Devil in Christianity

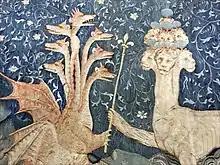
La Bête de la Mer (from the "Tapisserie de l'Apocalypse" in Angers, France). A medieval tapestry, depicting the devil as a dragon with 7 heads in the Book of Revelation.

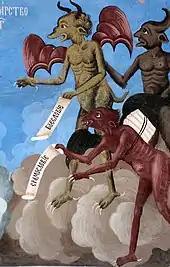
Devils - a fresco detail from the Rila Monastery, Bulgaria

The Book of Revelation describes a battle in heaven (Revelation 12:7–10) between a dragon/serpent "called the devil, or Satan" and the archangel Michael resulting in the dragon's fall. Here, the Devil is described with features similar to primordial chaos monsters, like the Leviathan in the Old Testament. The identification of this serpent as Satan supports identification of the serpent in Genesis with the Devil. Thomas Aquinas, Rupert of Deutz and Gregory the Great (among others) interpreted this battle as occurring after the Devil sinned by aspiring to be independent of God. In consequence, Satan and the evil angels are hurled down from heaven by the good angels under leadership of Michael.